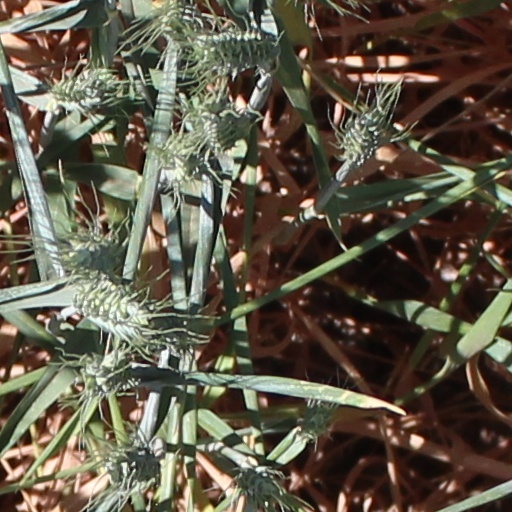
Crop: wheat